Marienborg

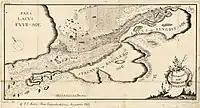
Ny Frederiksdal - seen as a cluster of unnamed houses - on a map from 1767

In the 18th century, the region north of Copenhagen became popular for its scenic views and opportunities for recreation with the surrounding meadows, woods and lakes, with many summer residences being built. Marienborg is one of several properties which were sold off from the Frederiksdal estate from the middle of the 18th century and used for the construction of country houses. They were collectively referred to as Ny Frederiksdal (New Frederiksdal) and also comprised Søro, Tusculum, Sophienholm and Christianelyst. The main building was constructed in around 1745 for the naval officer and director of the Danish Asiatic Company Olfert Fas Fischer. He was the father of the much more famous naval hero Olfert Fischer.